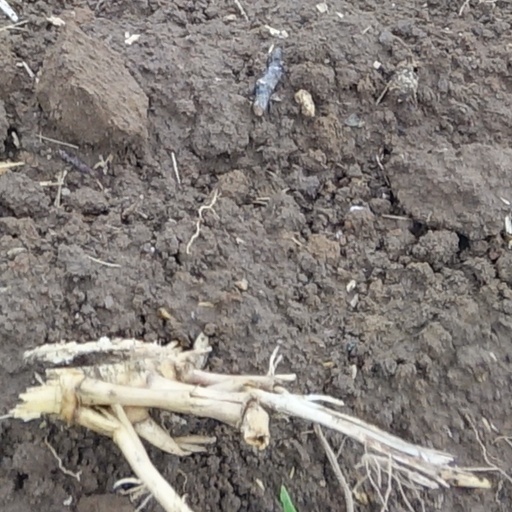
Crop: wheat